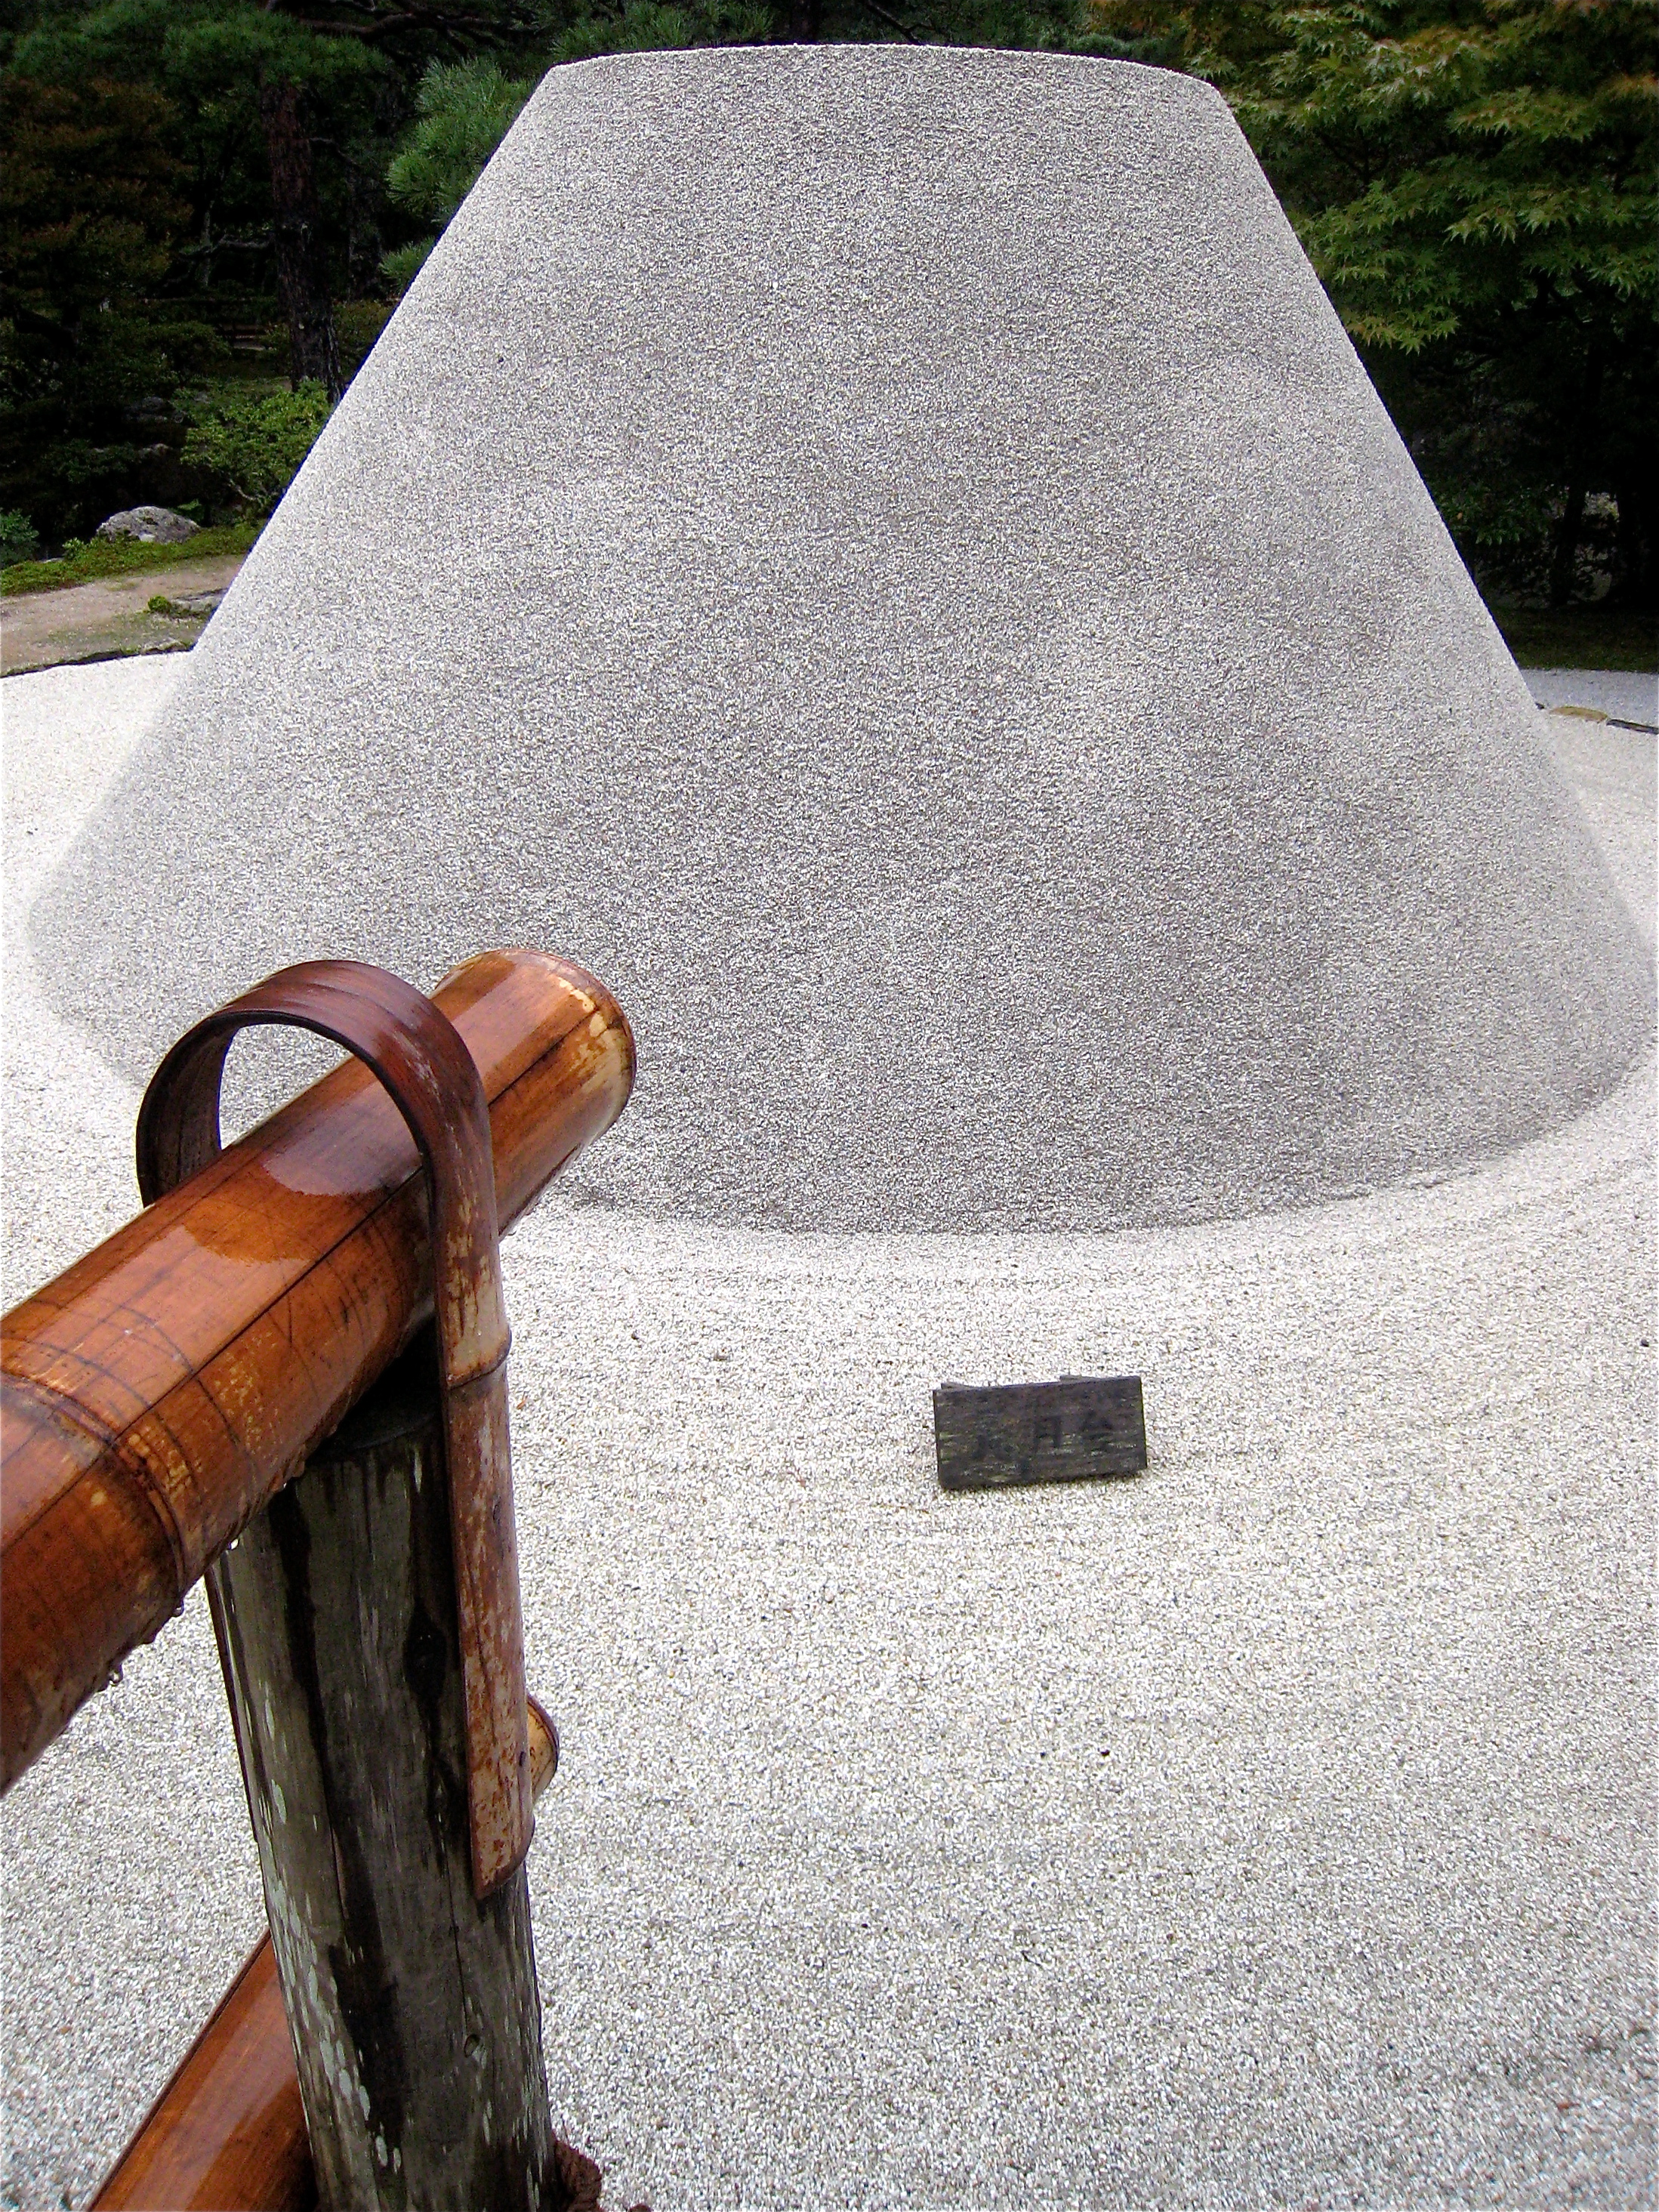
monument, japan, material, sculpture, kyoto